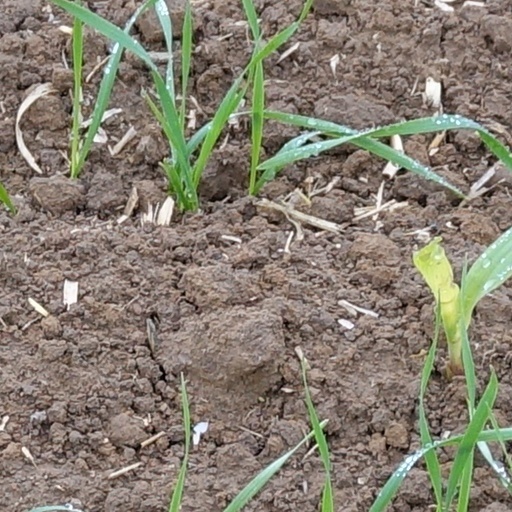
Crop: wheat